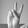
ASL letter: V